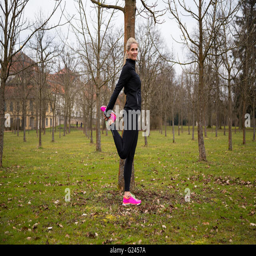
a middle aged female jogger stretching in front of a tree